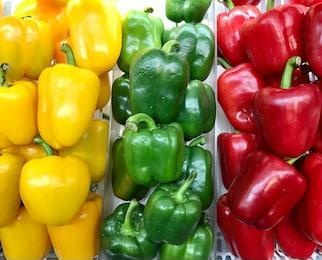
Label: capsicum